McClurg Building (Chicago, Illinois)

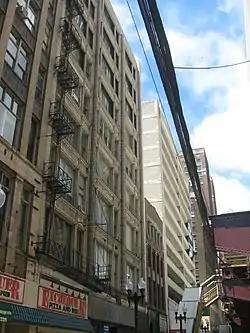

The McClurg Building is a historic skyscraper in the Loop community area of Chicago, Illinois. The building was built in 1899 and designed by Chicago school architects Holabird & Roche. At nine stories tall and by at its base, the building is one of the smallest skyscrapers in Chicago. The building's Wabash Street facade has of windows bordered by terra cotta piers and spandrels; the amount of window space was necessitated by the absence of windows on the sides of the building. The A.C. McClurg publishing company was the building's main occupant and gave the building its name.